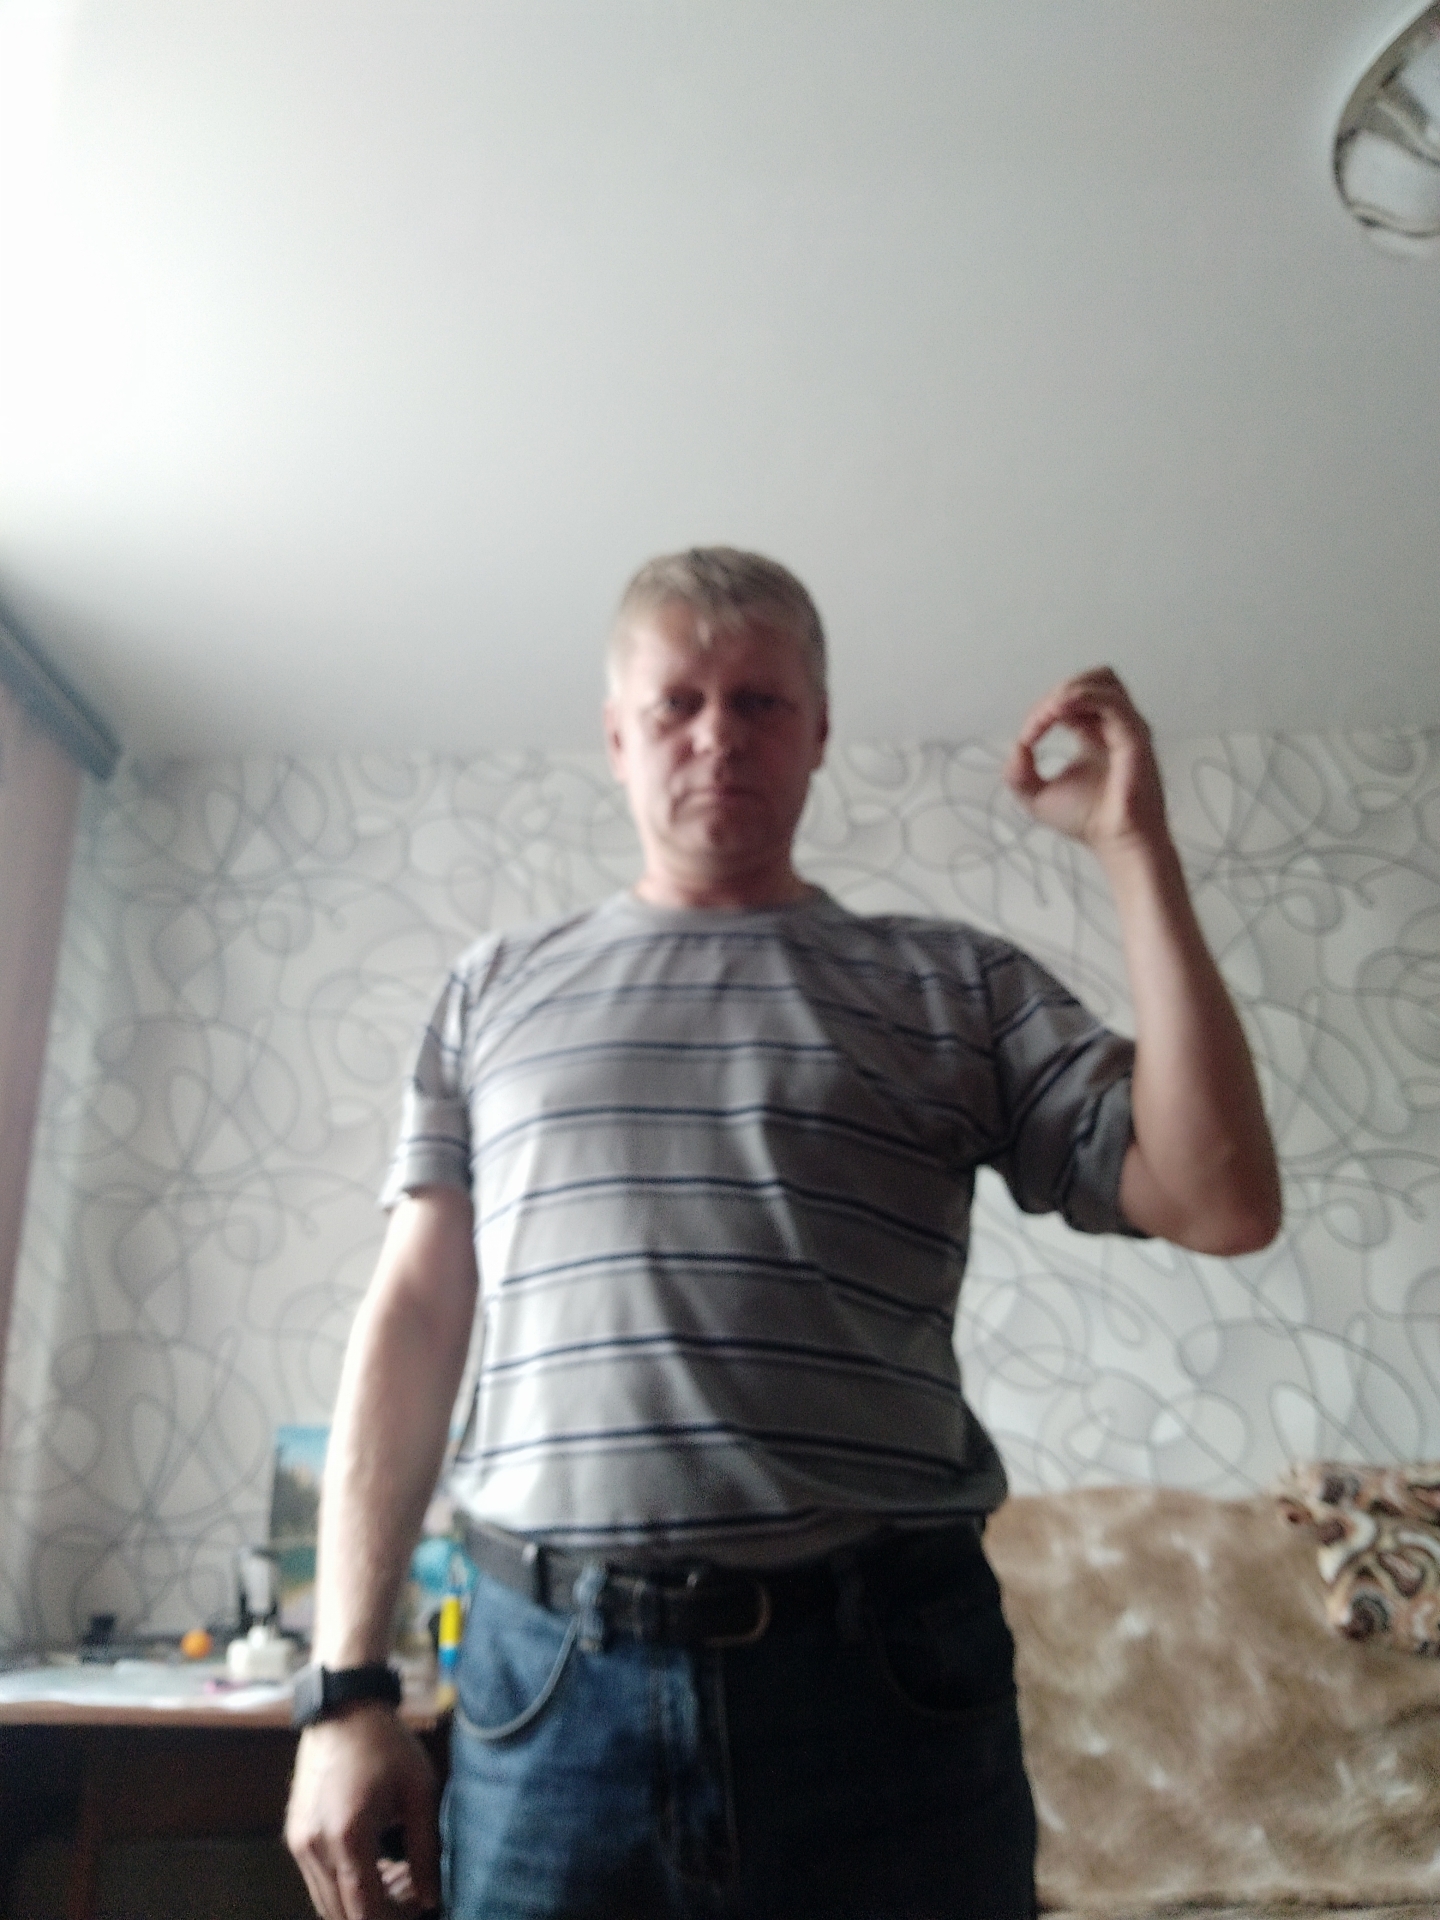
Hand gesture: grip